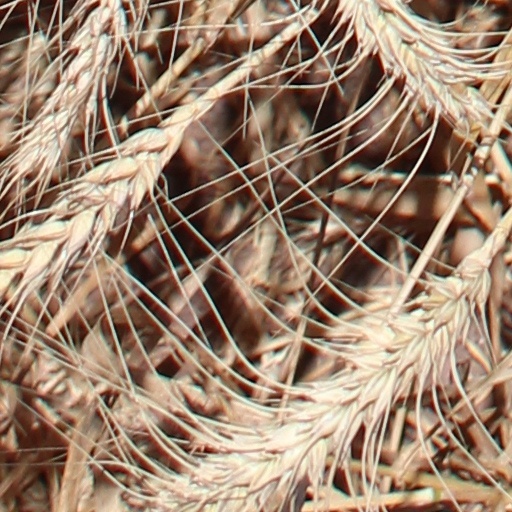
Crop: wheat